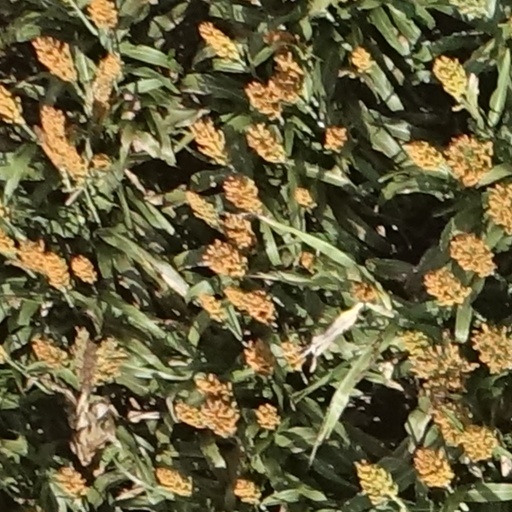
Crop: sorghum